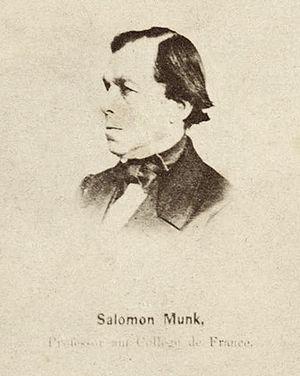
Salomon Munk est un érudit du judaïsme franco-allemand du XIXᵉ siècle.